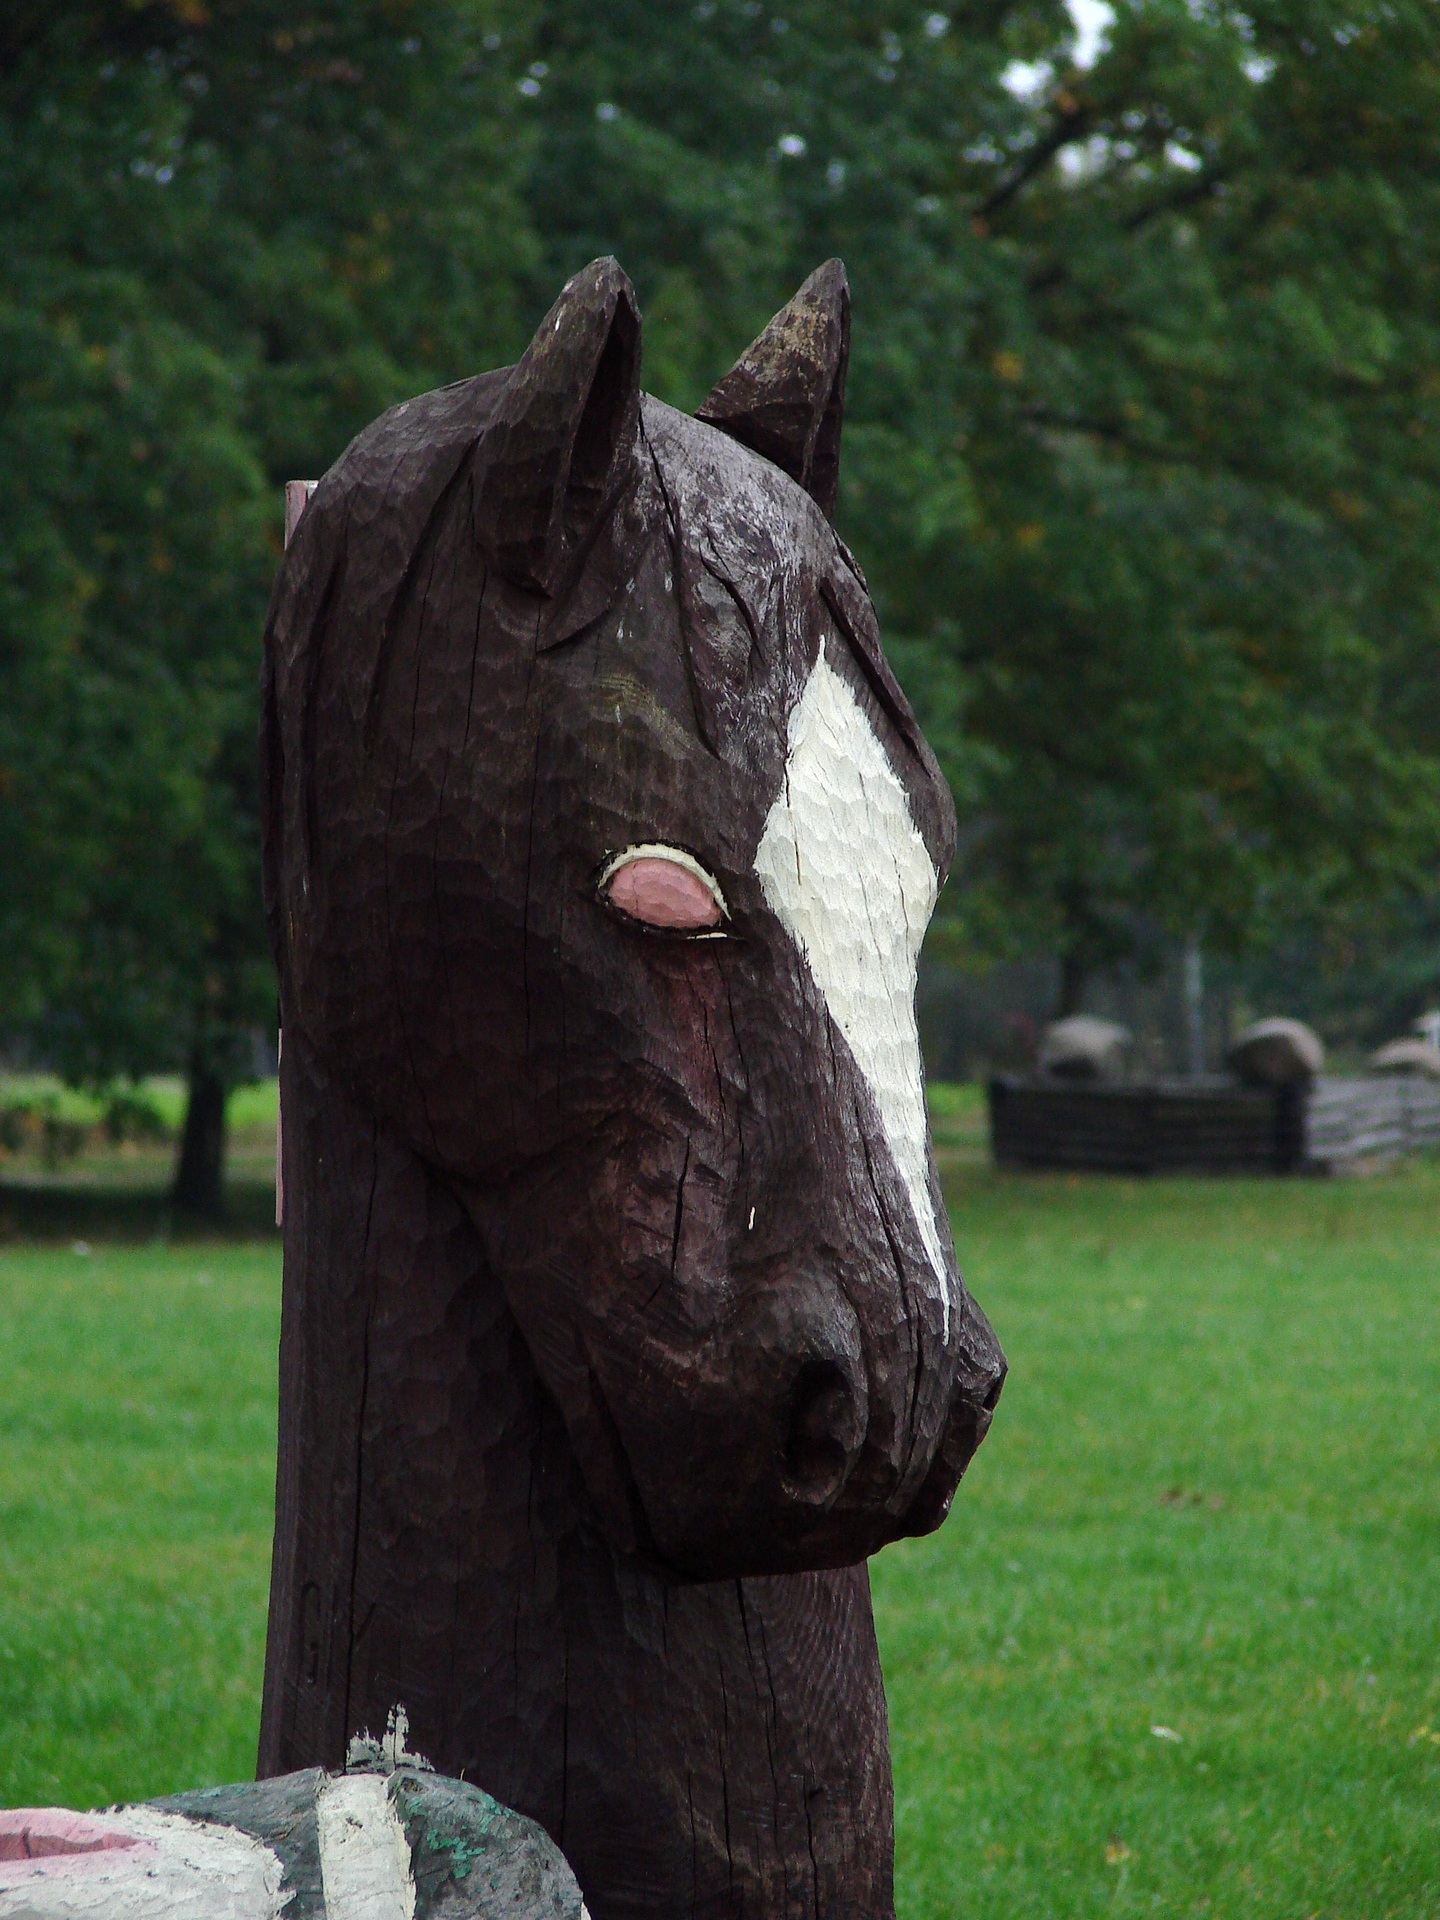
wood, monument, statue, decoration, horse, artist, stallion, sculpture, art, temple, wooden, culture, handmade, carving, wood carving, horse like mammal